Barry Buzan

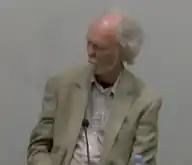
Buzan in 2019 on a panel at the University of London

Barry Gordon Buzan, FBA, FAcSS (born 28 April 1946) is a British political scientist. He is an Emeritus Professor of International Relations at the London School of Economics and a honorary professor at the University of Copenhagen and Jilin University. Until 2012 he was Montague Burton Professor of International Relations at the LSE. Buzan sketched the Regional Security Complex Theory and is therefore together with Ole Wæver a central figure of the Copenhagen School.